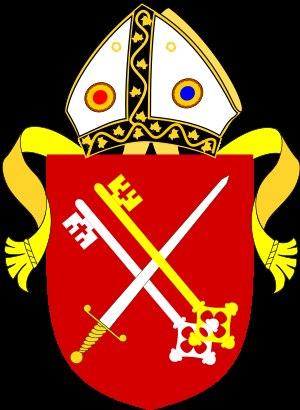
L'évêque de Winchester est à la tête du diocèse anglican de Winchester, dans la province de Cantorbéry. Il s'agit d'un des sièges épiscopaux les plus anciens et les plus prestigieux d'Angleterre, et son titulaire est automatiquement membre de la Chambre des lords. Il est aussi prélat de l'Ordre de la Jarretière.